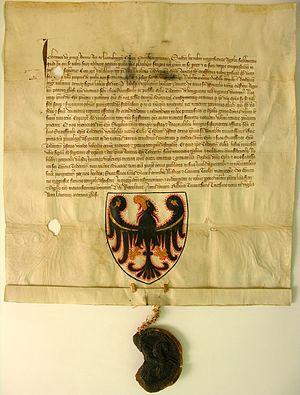
La province autonome de Trente, communément appelé Trentin, est une province italienne situé dans le Nord-Est du pays, ayant pour chef-lieu la ville de Trente, qui lui a donné son nom. Le Trentin s'articule sur un axe principal constitué par l'ample sillon longitudinal du fleuve Adige, avec à l'ouest les Alpes rhétiques méridionales et à l'est les Dolomites.